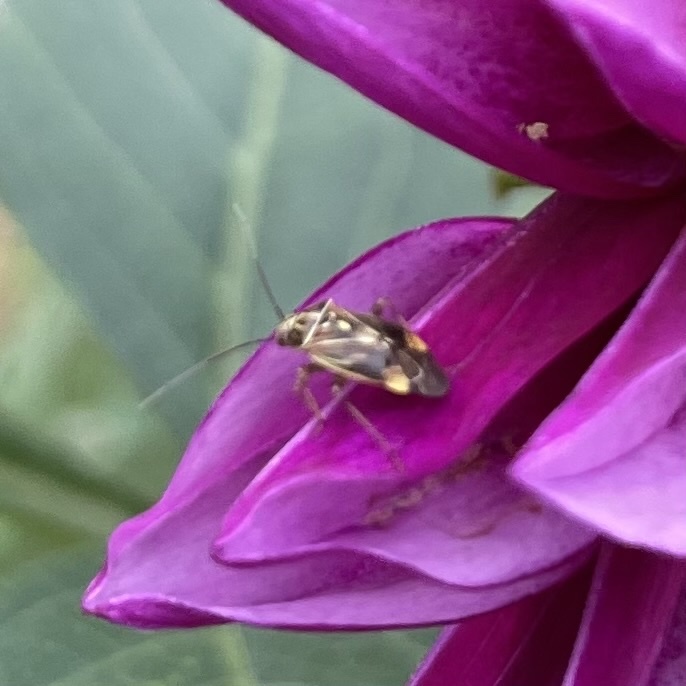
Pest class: lygus_bug